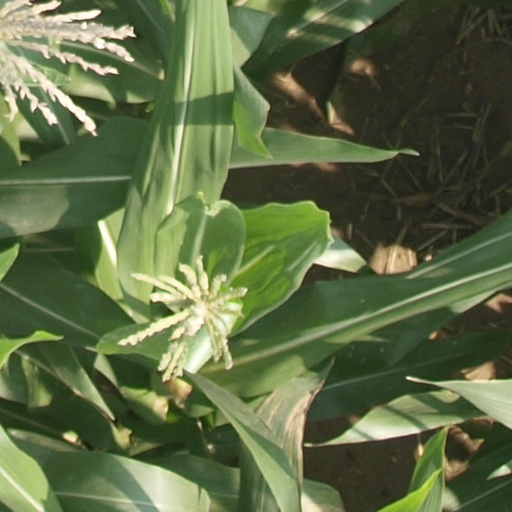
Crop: maize; corn